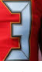
Number: 3